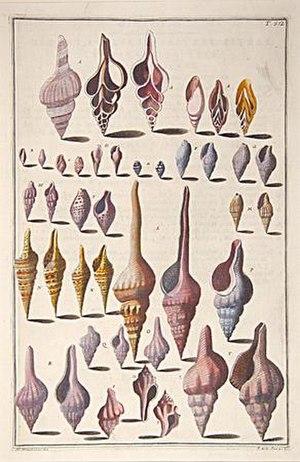
Giuseppe Menabuoni est un graveur et un peintre italien qui fut actif en Toscane.